Arthur Halloway

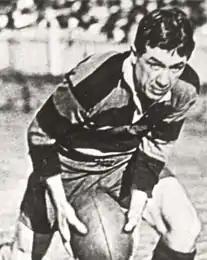
Halloway playing for the Balmain Tigers

Arthur 'Pony' Halloway (1885–1961), was a pioneering Australian rugby league footballer and coach. Born in Sydney, New South Wales he played for the Glebe Dirty Reds (1908), Balmain Tigers (1909–1911 and 1915–1920) and Eastern Suburbs (1912–1914), in the New South Wales Rugby Football League premiership. He played for New South Wales in the first rugby match run by the newly created 'New South Wales Rugby Football League' which had just split away from the established New South Wales Rugby Football Union.